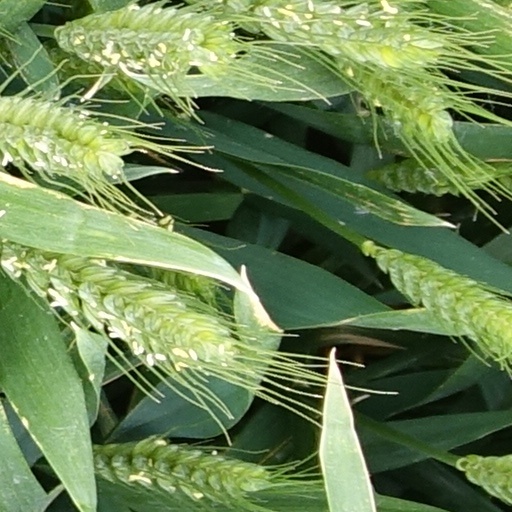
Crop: wheat